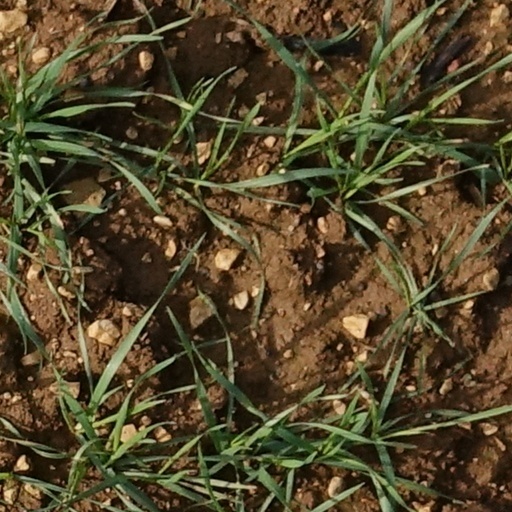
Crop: wheat